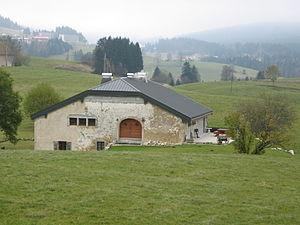
Tourisme dans le département du Jura en Bourgogne-Franche-Comté.
Le département du Jura est un département français nommé d'après le massif du Jura, du gaulois juris qui signifie « forêt de montagne ». C'est un des huit départements de la région Bourgogne-Franche-Comté. Il fait partie de la région historique et culturelle de Franche-Comté. Sa préfecture est Lons-le-Saunier.